ITV Granada

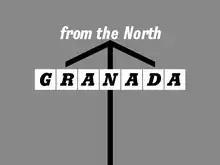
Granada's arrow TV ident from 1956–1968

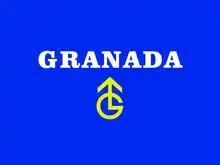
The Granada TV ident with the pointed G symbol, in use from 1969 to 1989

From its launch in 1956 the channel used captions and animations featuring a thin arrow pointing upwards and Granada, in a stylised font, in boxes. The arrow pointed at the "N" in Granada, pointing north and sometimes animated revealing the slogan "from the North", before the Granada name.